Black Creek (Arizona)

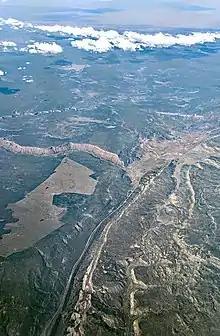
Just south of Hunters Point, Black Creek flows through Oak Springs, Arizona, and Oak Spring Canyon, out at left center. Indian Route 12 is at center foreground and runs through Oak Springs toward Hunters Point at upper right.

The townsites north of Window Rock are Fort Defiance and Navajo. Sawmill, Arizona, on Indian Route 7 (IR-7) from Fort Defiance, lies northwest on the Defiance Plateau, which formerly had an operational sawmill industry. The Black Creek and rivercourse Black Creek Valley is traversed by the north–south IR-12. South of Oak Springs, Arizona, IR-12 traverses south-southeasterly out of Oak Springs Valley to Interstate 40, about 8-mi distant.